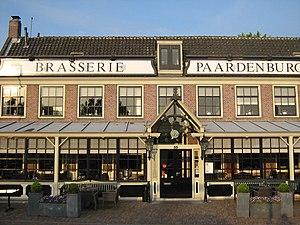
Ouderkerk-sur-l'Amstel est un village néerlandais situé dans la commune d'Ouder-Amstel — abritant son hôtel de ville — et dans une moindre mesure dans celle d'Amstelveen, en province de Hollande-Septentrionale. Elle est située à environ 9 km au sud d'Amsterdam.